Georg Waaler

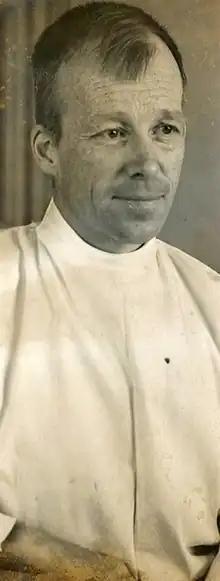
Georg Waaler, c. 1935

Georg Waaler (21 March 1895 – 27 February 1983) was a Norwegian physician, a professor of forensic medicine, and chairman of the Norwegian Board of Forensic Medicine.